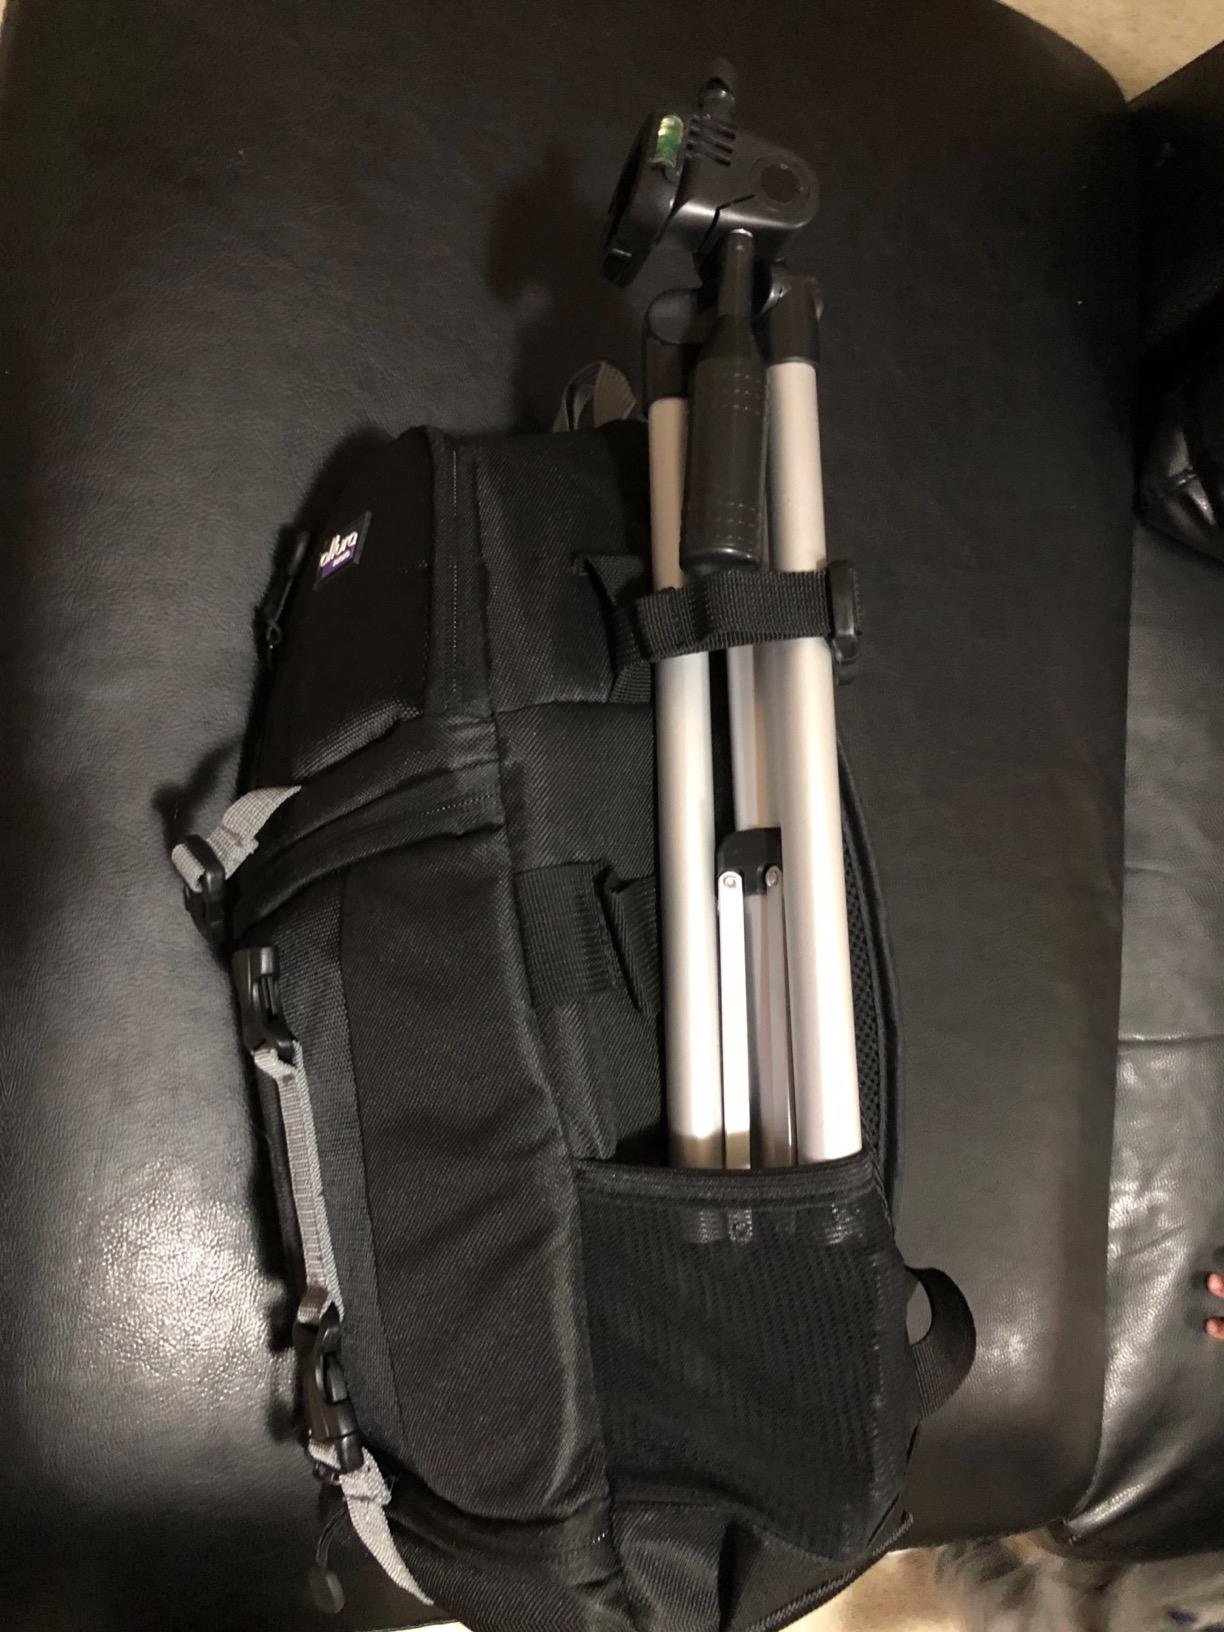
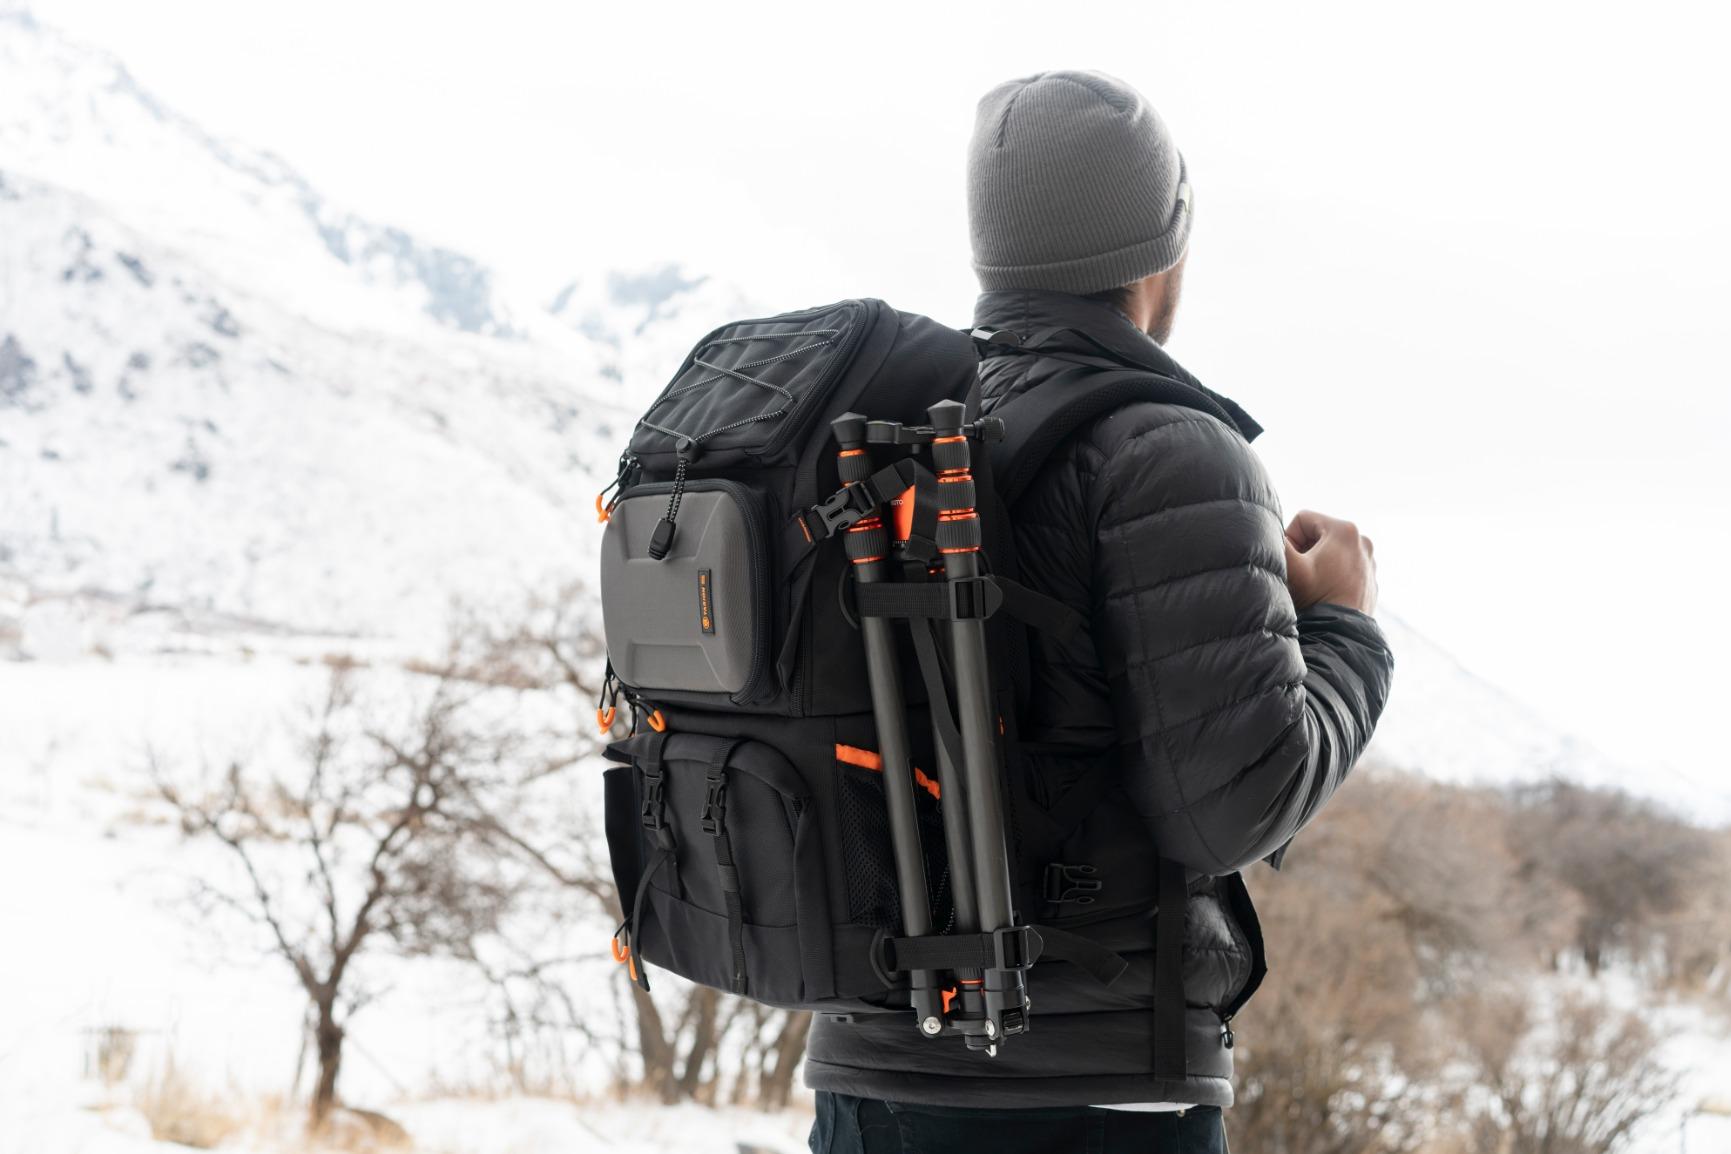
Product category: bag
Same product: no